Hay-a-Park Gravel Pit

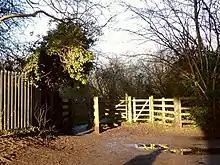
Unlabelled entrance to Hay-a-Park Gravel Pit

Hay-a-Park Gravel Pit is a biological Site of Special Scientific Interest (SSSI), consisting of "standing open water and canals." This reserve has no parking area, no visitor facilities, and no official public footpaths. Fishing and swimming are not permitted, and dog-walking is discouraged due to disturbance of water birds. The site is adjacent to the eastern edge of Knaresborough, accessible by public footpath from two unlabelled entrances on Park Lane, one located near the railway bridge, and the other next to Knaresborough Rugby Club.